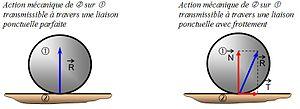
Comparaison des modèles de ponctuelle parfaites ou avec frottement
Trop souvent considéré comme un élément perturbateur pour les calculs, on s’aperçoit très vite que le frottement est tout simplement indispensable : si les vis de fixation restent serrées, le clou en place, les échelles debout et les voitures sur la route, c’est grâce au frottement. C’est aussi sur ce phénomène que repose le fonctionnement des freins et embrayages.